The Count of Monte Cristo

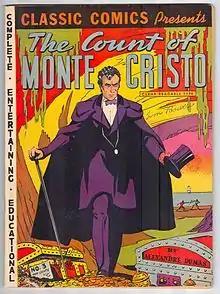
Classic Comics, "The Count of Monte Cristo,"Issue #3, published 1942.

In "Causeries" (1860), Dumas published a short paper, "État civil du Comte de Monte-Cristo", on the genesis of his story. It appears that Dumas had close contacts with members of the Bonaparte family while living in Florence in 1841. He sailed around the island of Montecristo in a small boat, accompanied by a young prince, a cousin to Louis Bonaparte, who was to become Emperor Napoleon III of the French ten years later, in 1851. During this trip, he promised that cousin of Louis Bonaparte that he would write a novel with the island's name in the title. In 1841, when Dumas made his promise, Louis Bonaparte himself was imprisoned at the citadel of Ham – the place mentioned in the novel. Dumas did visit him there, although Dumas does not mention it in "Etat civil".